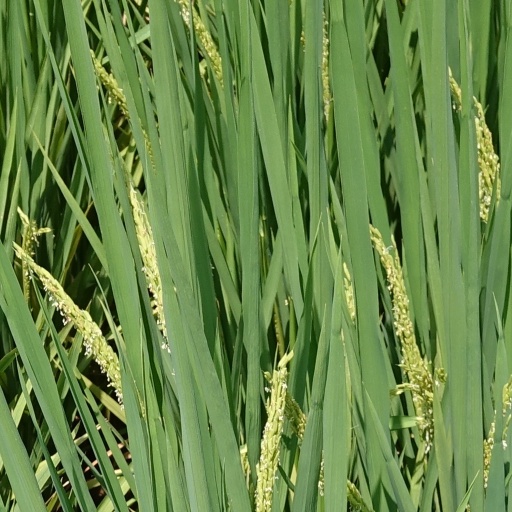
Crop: rice